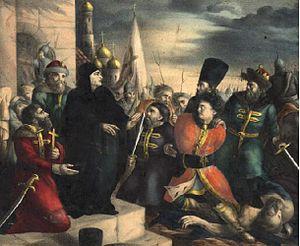
Cet article dresse la liste des épouses des grands princes, tsars et empereurs de Russie, elles-mêmes titrées grandes-princesses, tsarines et impératrices de Russie. Les épouses des grands princes de Kiev et de Vladimir ne sont pas listées ici en raison de la rareté des sources.